Urban rail transit in Africa

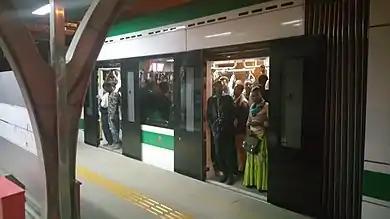
A large part of Addis-Ababa ridership is the working commuter.

Casablanca is more complex than Algiers or Tunis, in order to connect the suburban areas to the downtown of Casablanca, a system of four tramway lines with over 100 km of tracks, and 124 trains as well as two lines of BRT(bus rapid transit) is achieved, the city has future projects of monorail system but no progress so far.